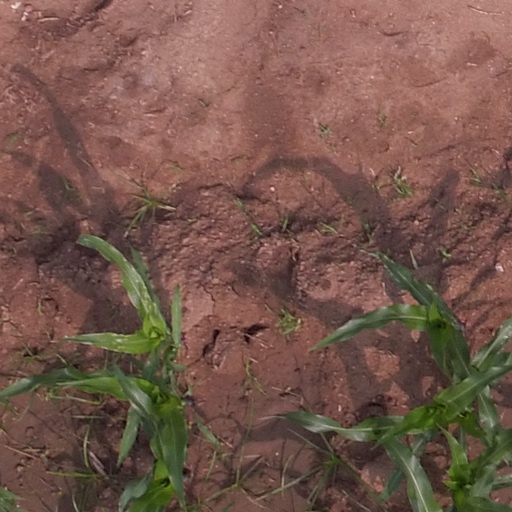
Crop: maize; corn